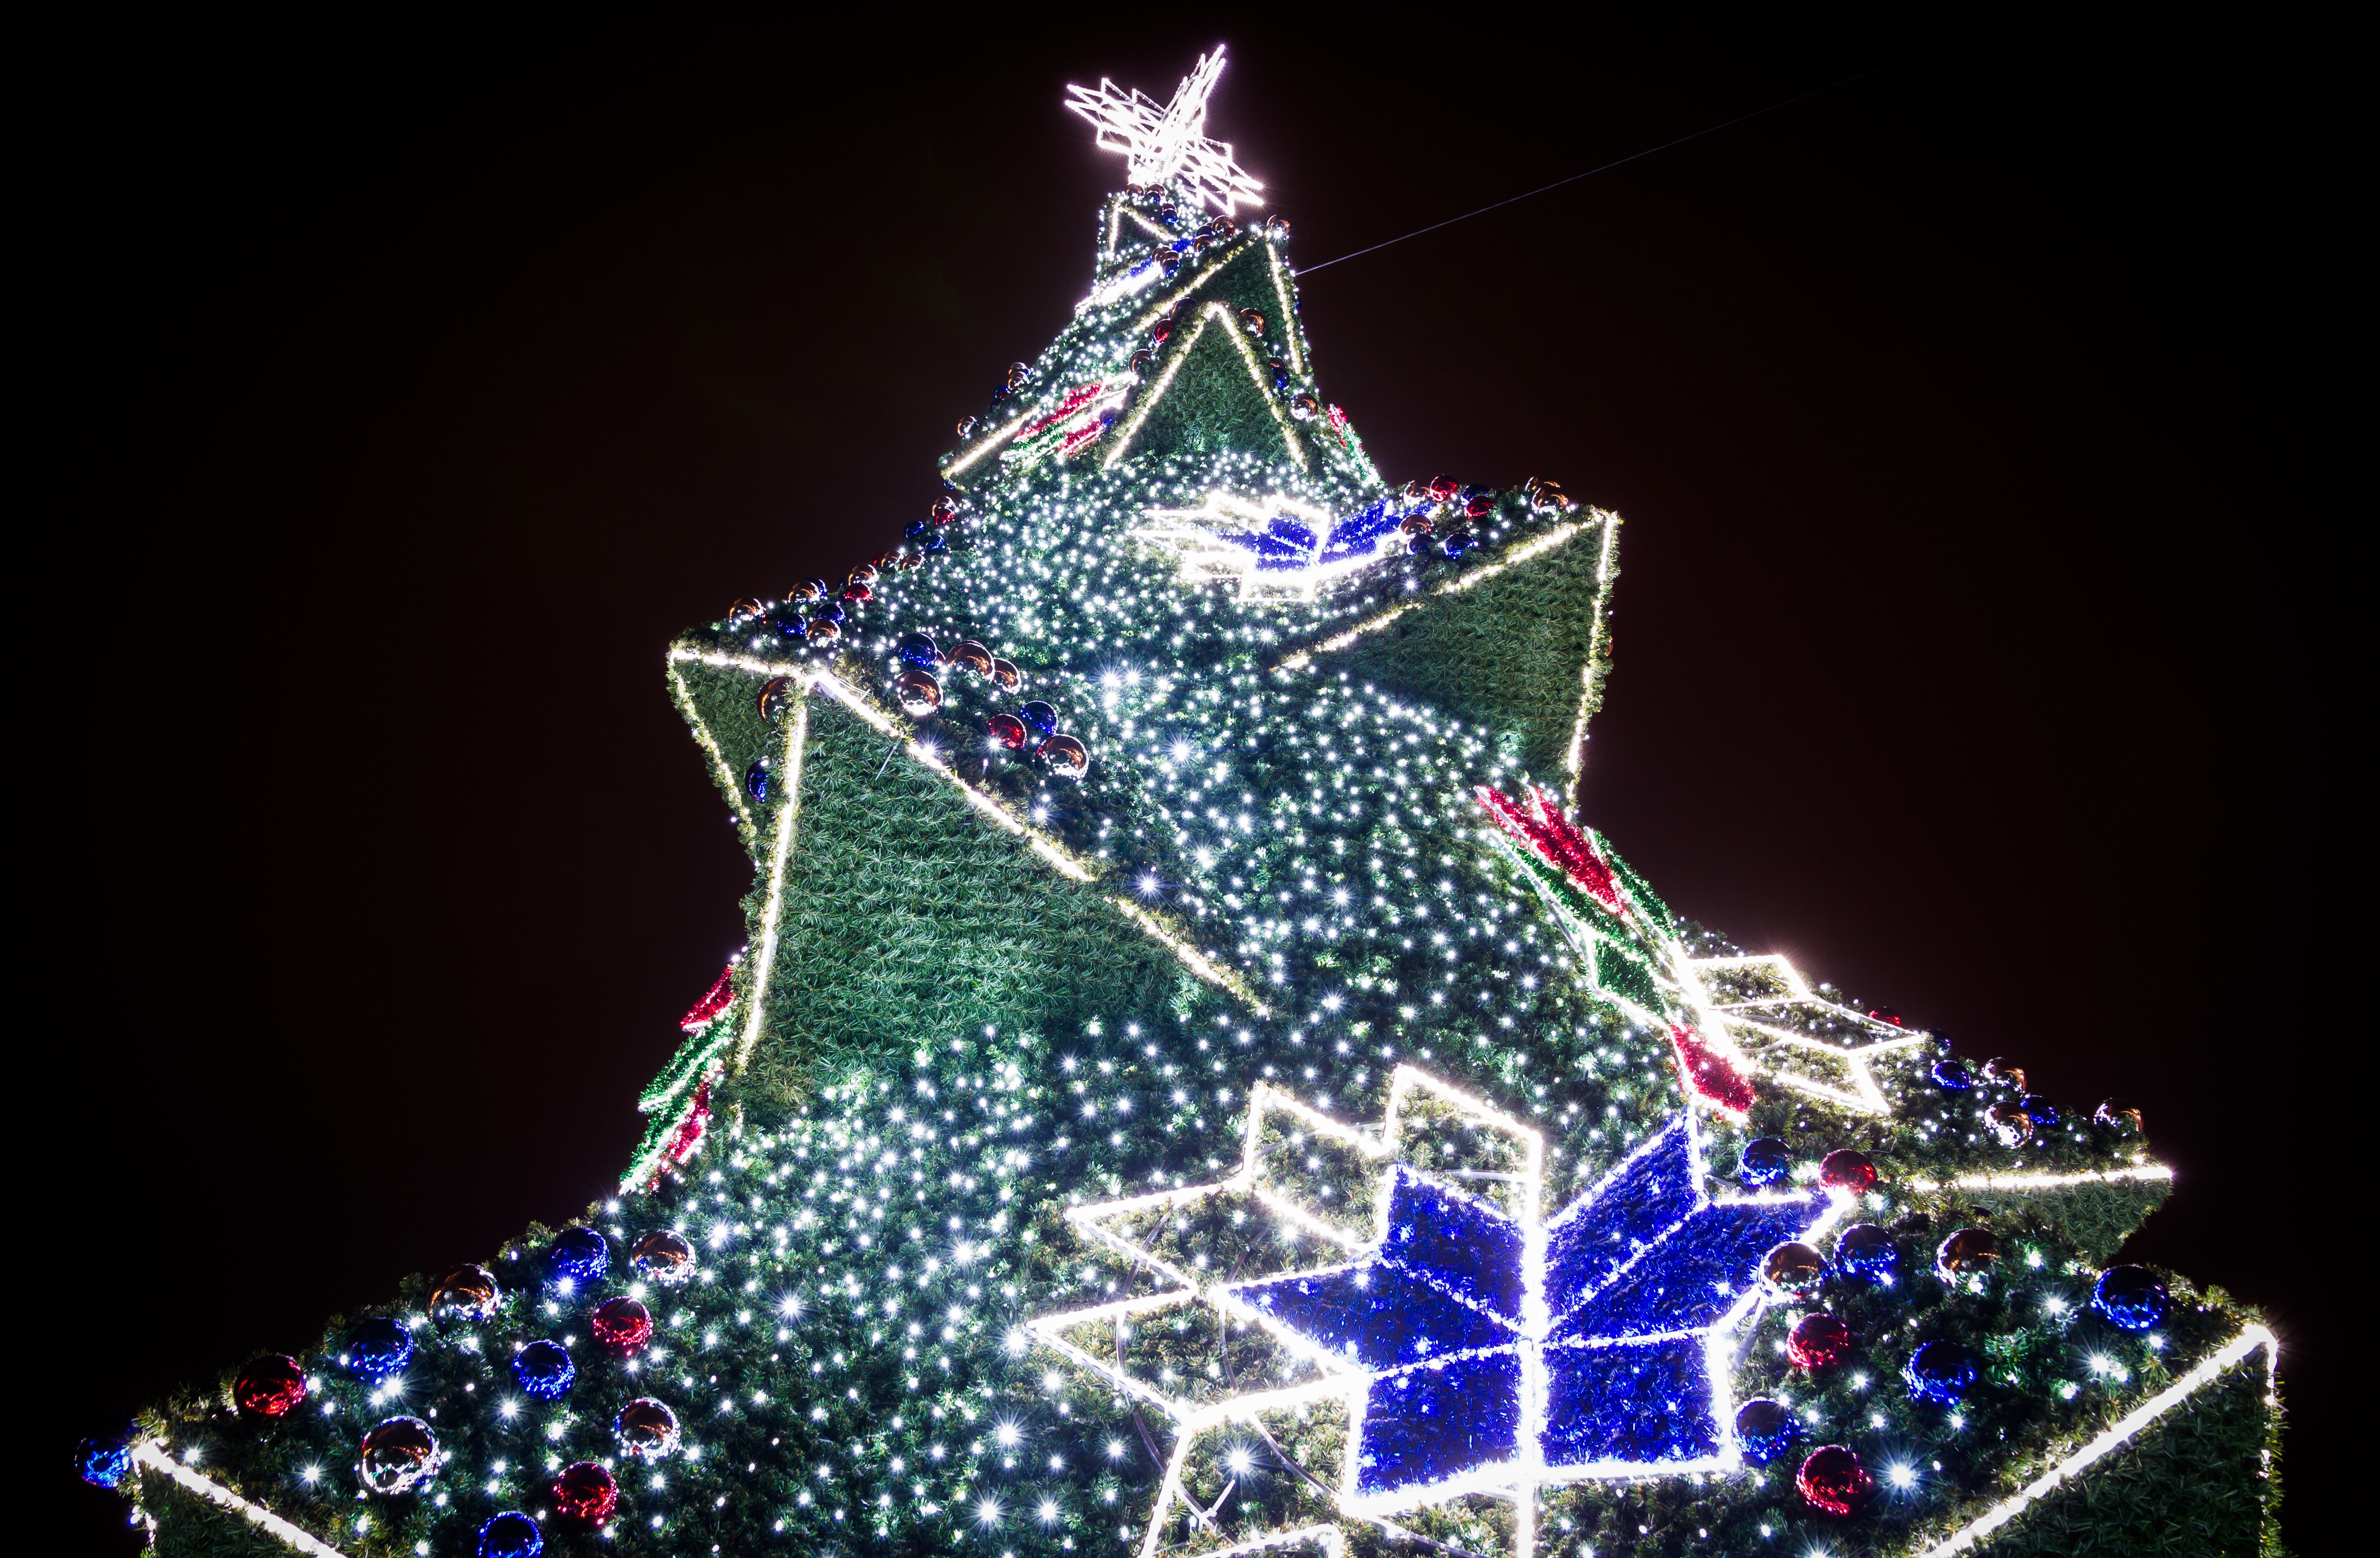
winter, night, town, old, city, travel, europe, square, market, christmas, decor, christmas tree, trees, christmas decoration, lights, holidays, poland, by, st, main, polska, krakow, cracow, rynek, g wny, choinka, christmas lights